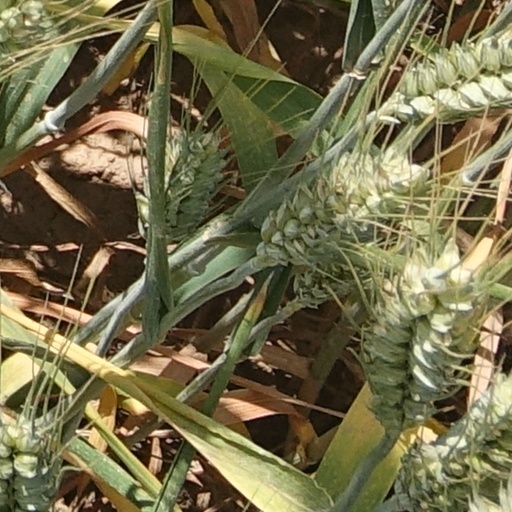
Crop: wheat